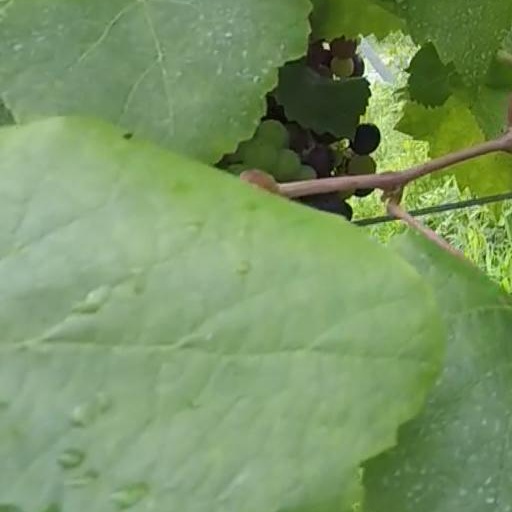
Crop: grape